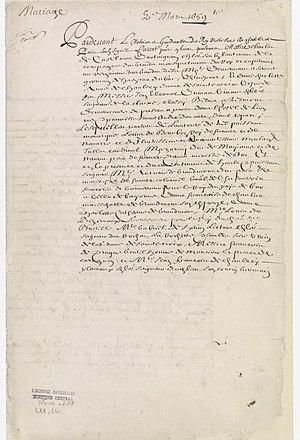
Contrat de mariage entre Charles de Castelmore d'Artagnan et Charlotte Anne de Chanlecy, 5
Charles de Batz de Castelmore, dit d'Artagnan est un homme de guerre français né entre 1611 et 1615 au château de Castelmore, près de Lupiac, en Gascogne et mort à Maastricht ou à Mouland durant le siège de Maastricht le 25 juin 1673, pendant la guerre de Hollande.